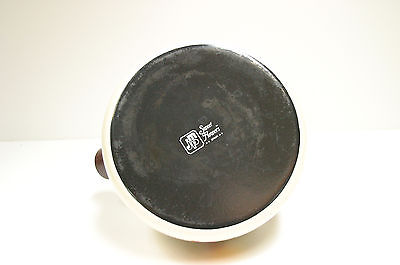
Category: kettle